Augustana (South Dakota) Vikings

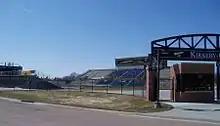
Kirkeby–Over Stadium, seats over 6,500 fans

On September 26, 2007, it was officially announced that Bob and Kari Hall were making a $7.1 million donation for an on-campus football stadium. The stadium is to bear the name Kirkeby-Over Stadium in honor of Kari Hall's parents. Construction began on November 12, 2007 with the official groundbreaking taking place on November 16, 2007. Augustana University recently completed the Hall Football Complex; complete with its own locker rooms, weight room, and football meeting rooms. The head football coach is Jerry Olszewski.